Crossair Flight 3597

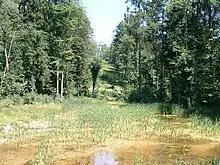
The site of the crash

Among the 24 people that lost their lives in the accident were Melanie Thornton, the former lead singer of the German Eurodance duo La Bouche, and singers Nathaly van het Ende and Maria Serrano Serrano of the German-Dutch Eurodance trio Passion Fruit; the group's third singer, Debby St. Maarten, and manager were among the nine people that survived.